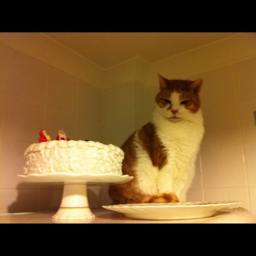
A cat standing by a cake and a white plate.
an orange and white cat a plate and a white cake
a cat is sitting next to a cake
A cat sitting on a counter looking at a cake.
A very cute cat sitting by a pretty cake.